Vadose zone

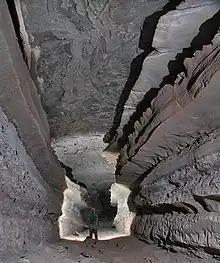
An example of a vadose cave passage in Mammoth Cave, Kentucky

In speleology, cave passages formed in the vadose zone tend to be canyon-like in shape, as the water dissolves bedrock on the floor of the passage. Passages created in completely water-filled conditions are called phreatic passages and tend to be circular in cross-section.